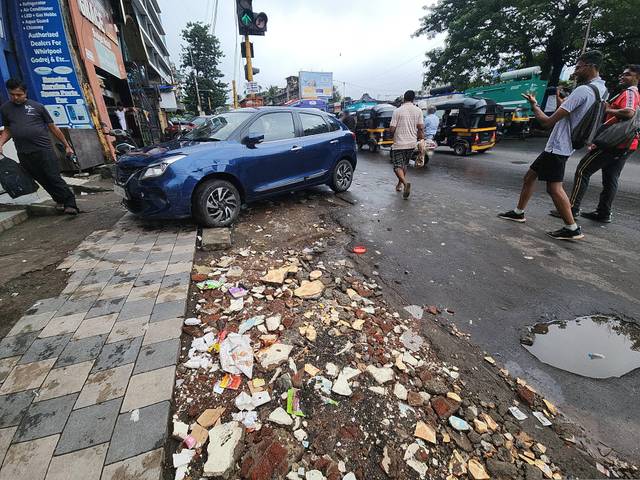
Region: India
Coordinates: 19.124, 72.846